Jean-Jacques d'Ortous de Mairan

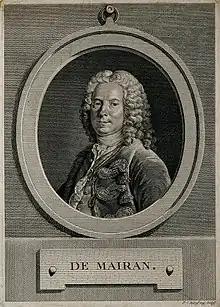
Engraving by Pierre-Charles Ingouf (1746–1800)

Jean-Jacques d'Ortous de Mairan (26 November 1678 – 20 February 1771) was a French natural philosopher (physicist), born in the town of Béziers on 26 November 1678. De Mairan lost his father, François d'Ortous, at age four and his mother twelve years later at age sixteen. Over the course of his life, de Mairan was elected into numerous scientific societies and made key discoveries in a variety of fields including ancient texts and astronomy. His observations and experiments also inspired the beginning of what is now known as the study of biological circadian rhythms. At the age of 92, de Mairan died of pneumonia in Paris on 20 February 1771.